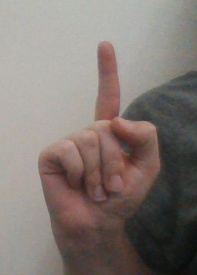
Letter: bb